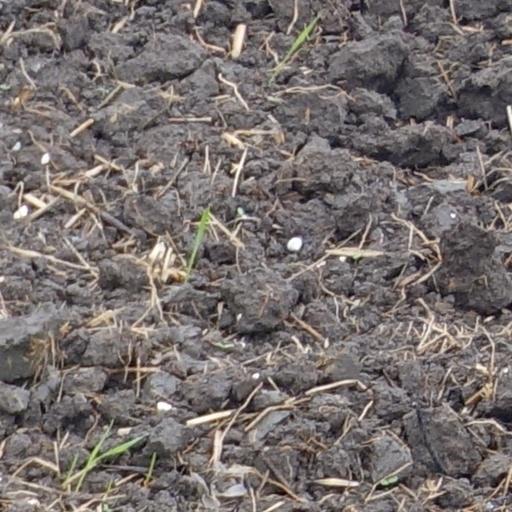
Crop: wheat